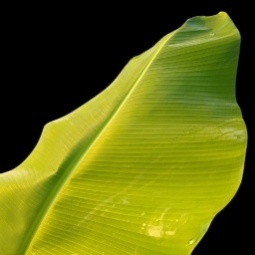
Label: Sulphur